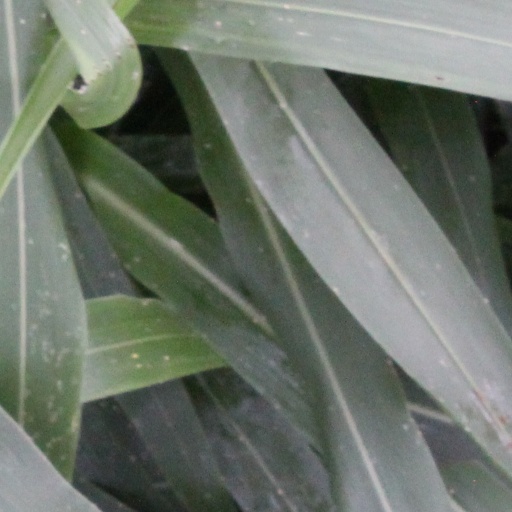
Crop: sorghum